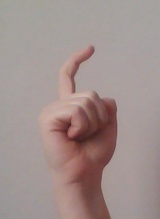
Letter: ra